Tallow, County Waterford

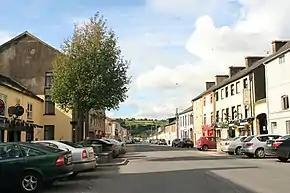
Convent Street in Tallow

Tallow has a number of public houses and restaurants, clustered on the Main Street. The town's library, which was opened as a Carnegie library in 1910, is one of several overseen by Waterford City and County Council. Other business include a pharmacy, veterinarian, dairy co-operative store, post office, credit union, hardware shop, antiques shop, supermarkets and a café.